Port Craig

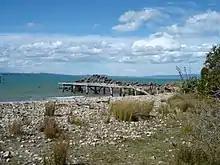
Remains of wharf

All that is left of the town is considerable relics including the gantry base, a large English built wince (built in Hull) that operated on the wharf and thousands of bricks. There is also a fairly complete bakers oven and the original school building that is now used as a trampers hut.